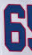
Number: 6